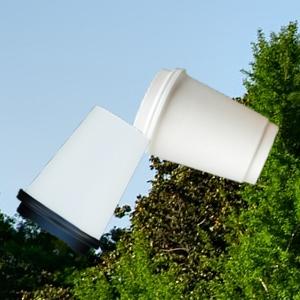
Label: cups